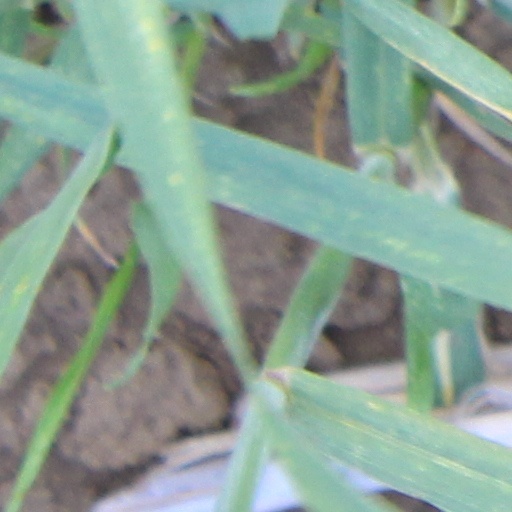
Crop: wheat